Old Church Formation

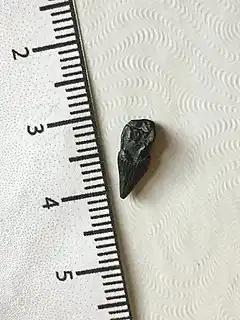
Xenorophid(?) Cetacean tooth from the Old Church formation of Virginia

The Old Church Formation is a geologic formation in Virginia and possibly Maryland. It preserves fossils dating back to the Oligocene epoch of the Paleogene period. It rarely exposes on land and is under-studied. However, deposits from this period are rare and the Old Church Formation likely contains many scientifically significant taxa.